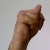
The image shows a hand gesture representing the letter 'N' in Indian Sign Language.